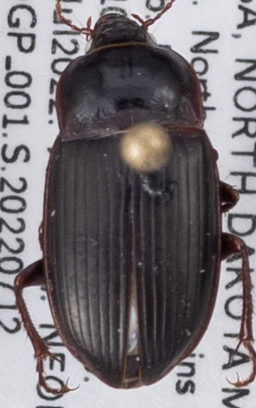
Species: Amara obesa
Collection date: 2022-07-12
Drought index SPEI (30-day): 1.514
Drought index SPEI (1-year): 0.47
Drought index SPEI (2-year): -1.13